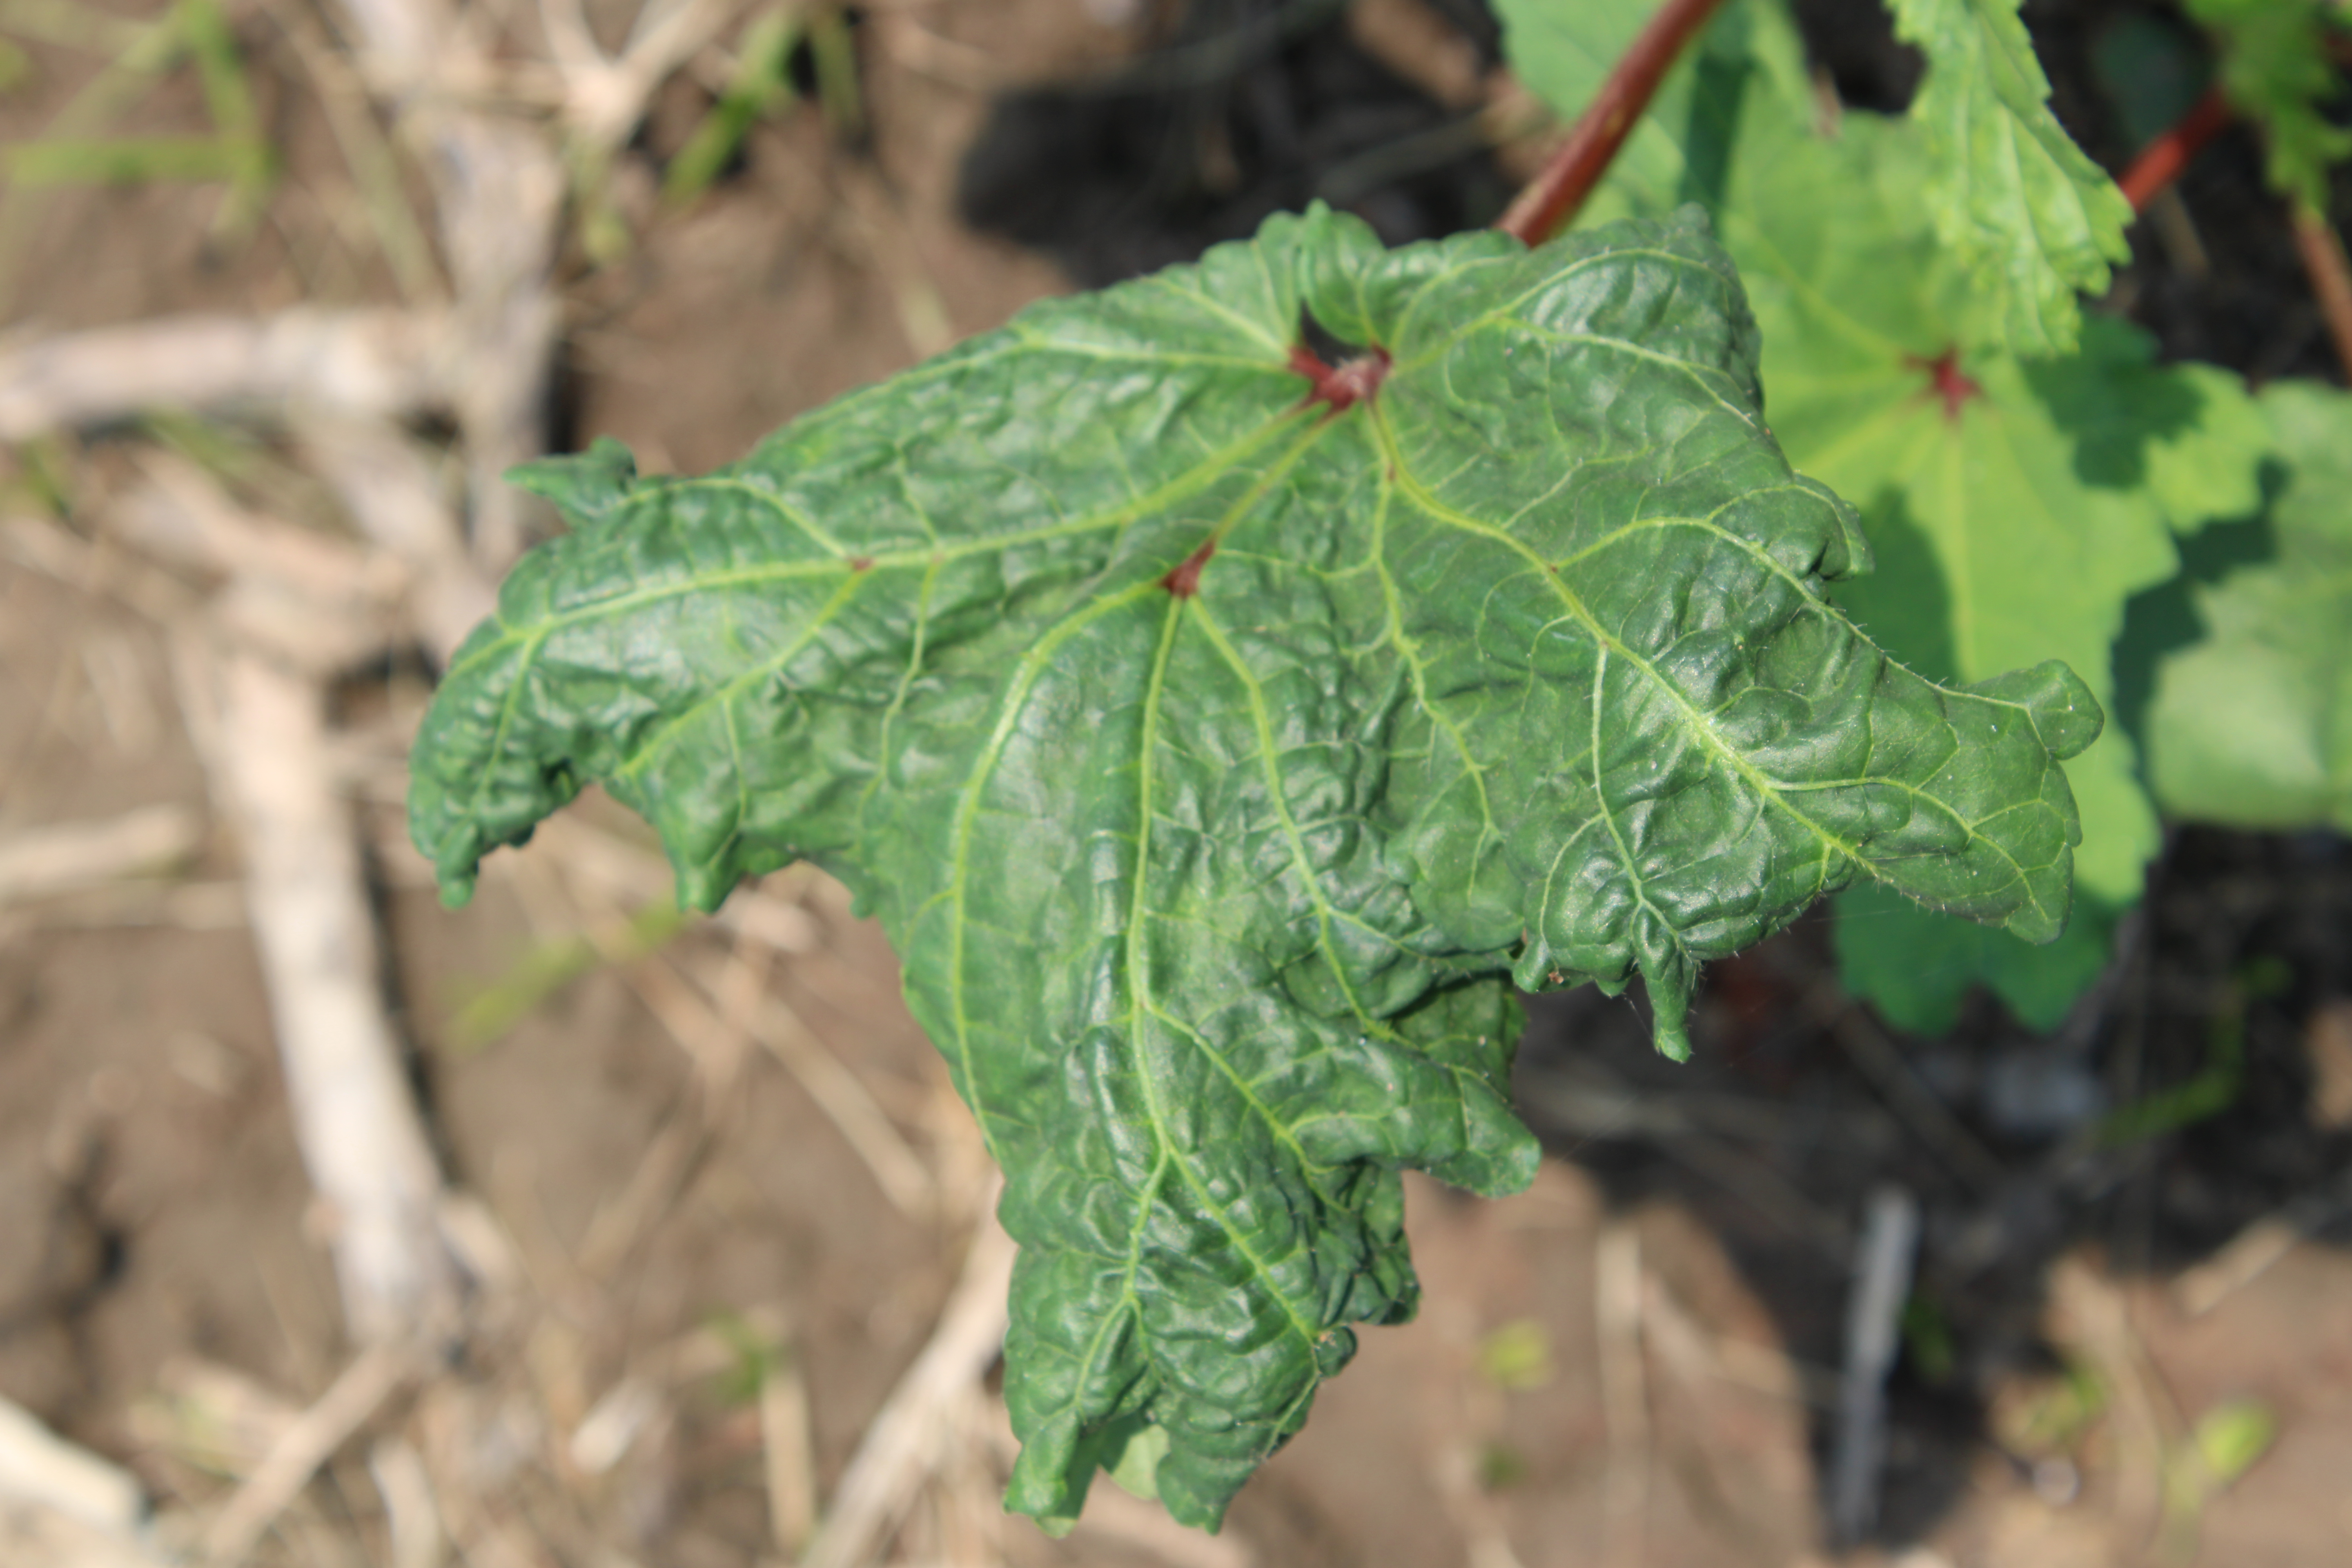
Label: Leaf curly virus